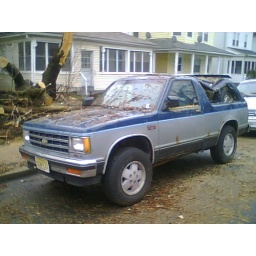
An old truck I had - destroyed by an &amp;quot;Act of God&amp;quot; (a tree falling on it).